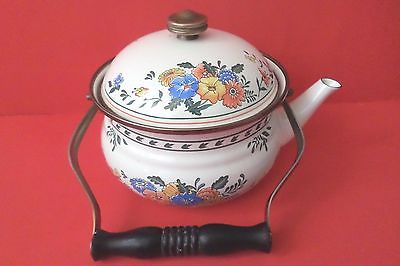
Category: kettle